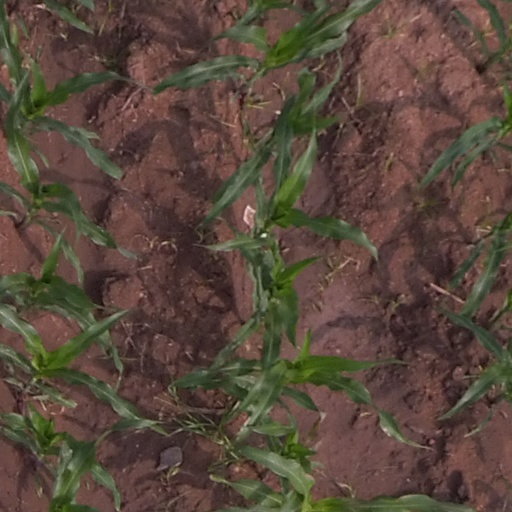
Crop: maize; corn